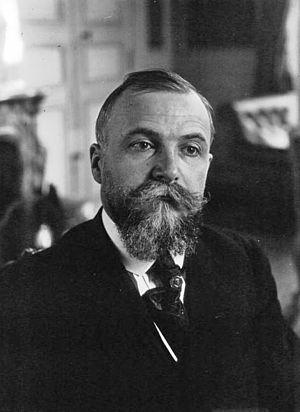
Henry Simon, né à Labruguière le 20 mai 1874, mort à Paris le 2 décembre 1926, industriel et homme politique français.